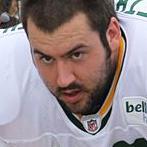
Age: 24